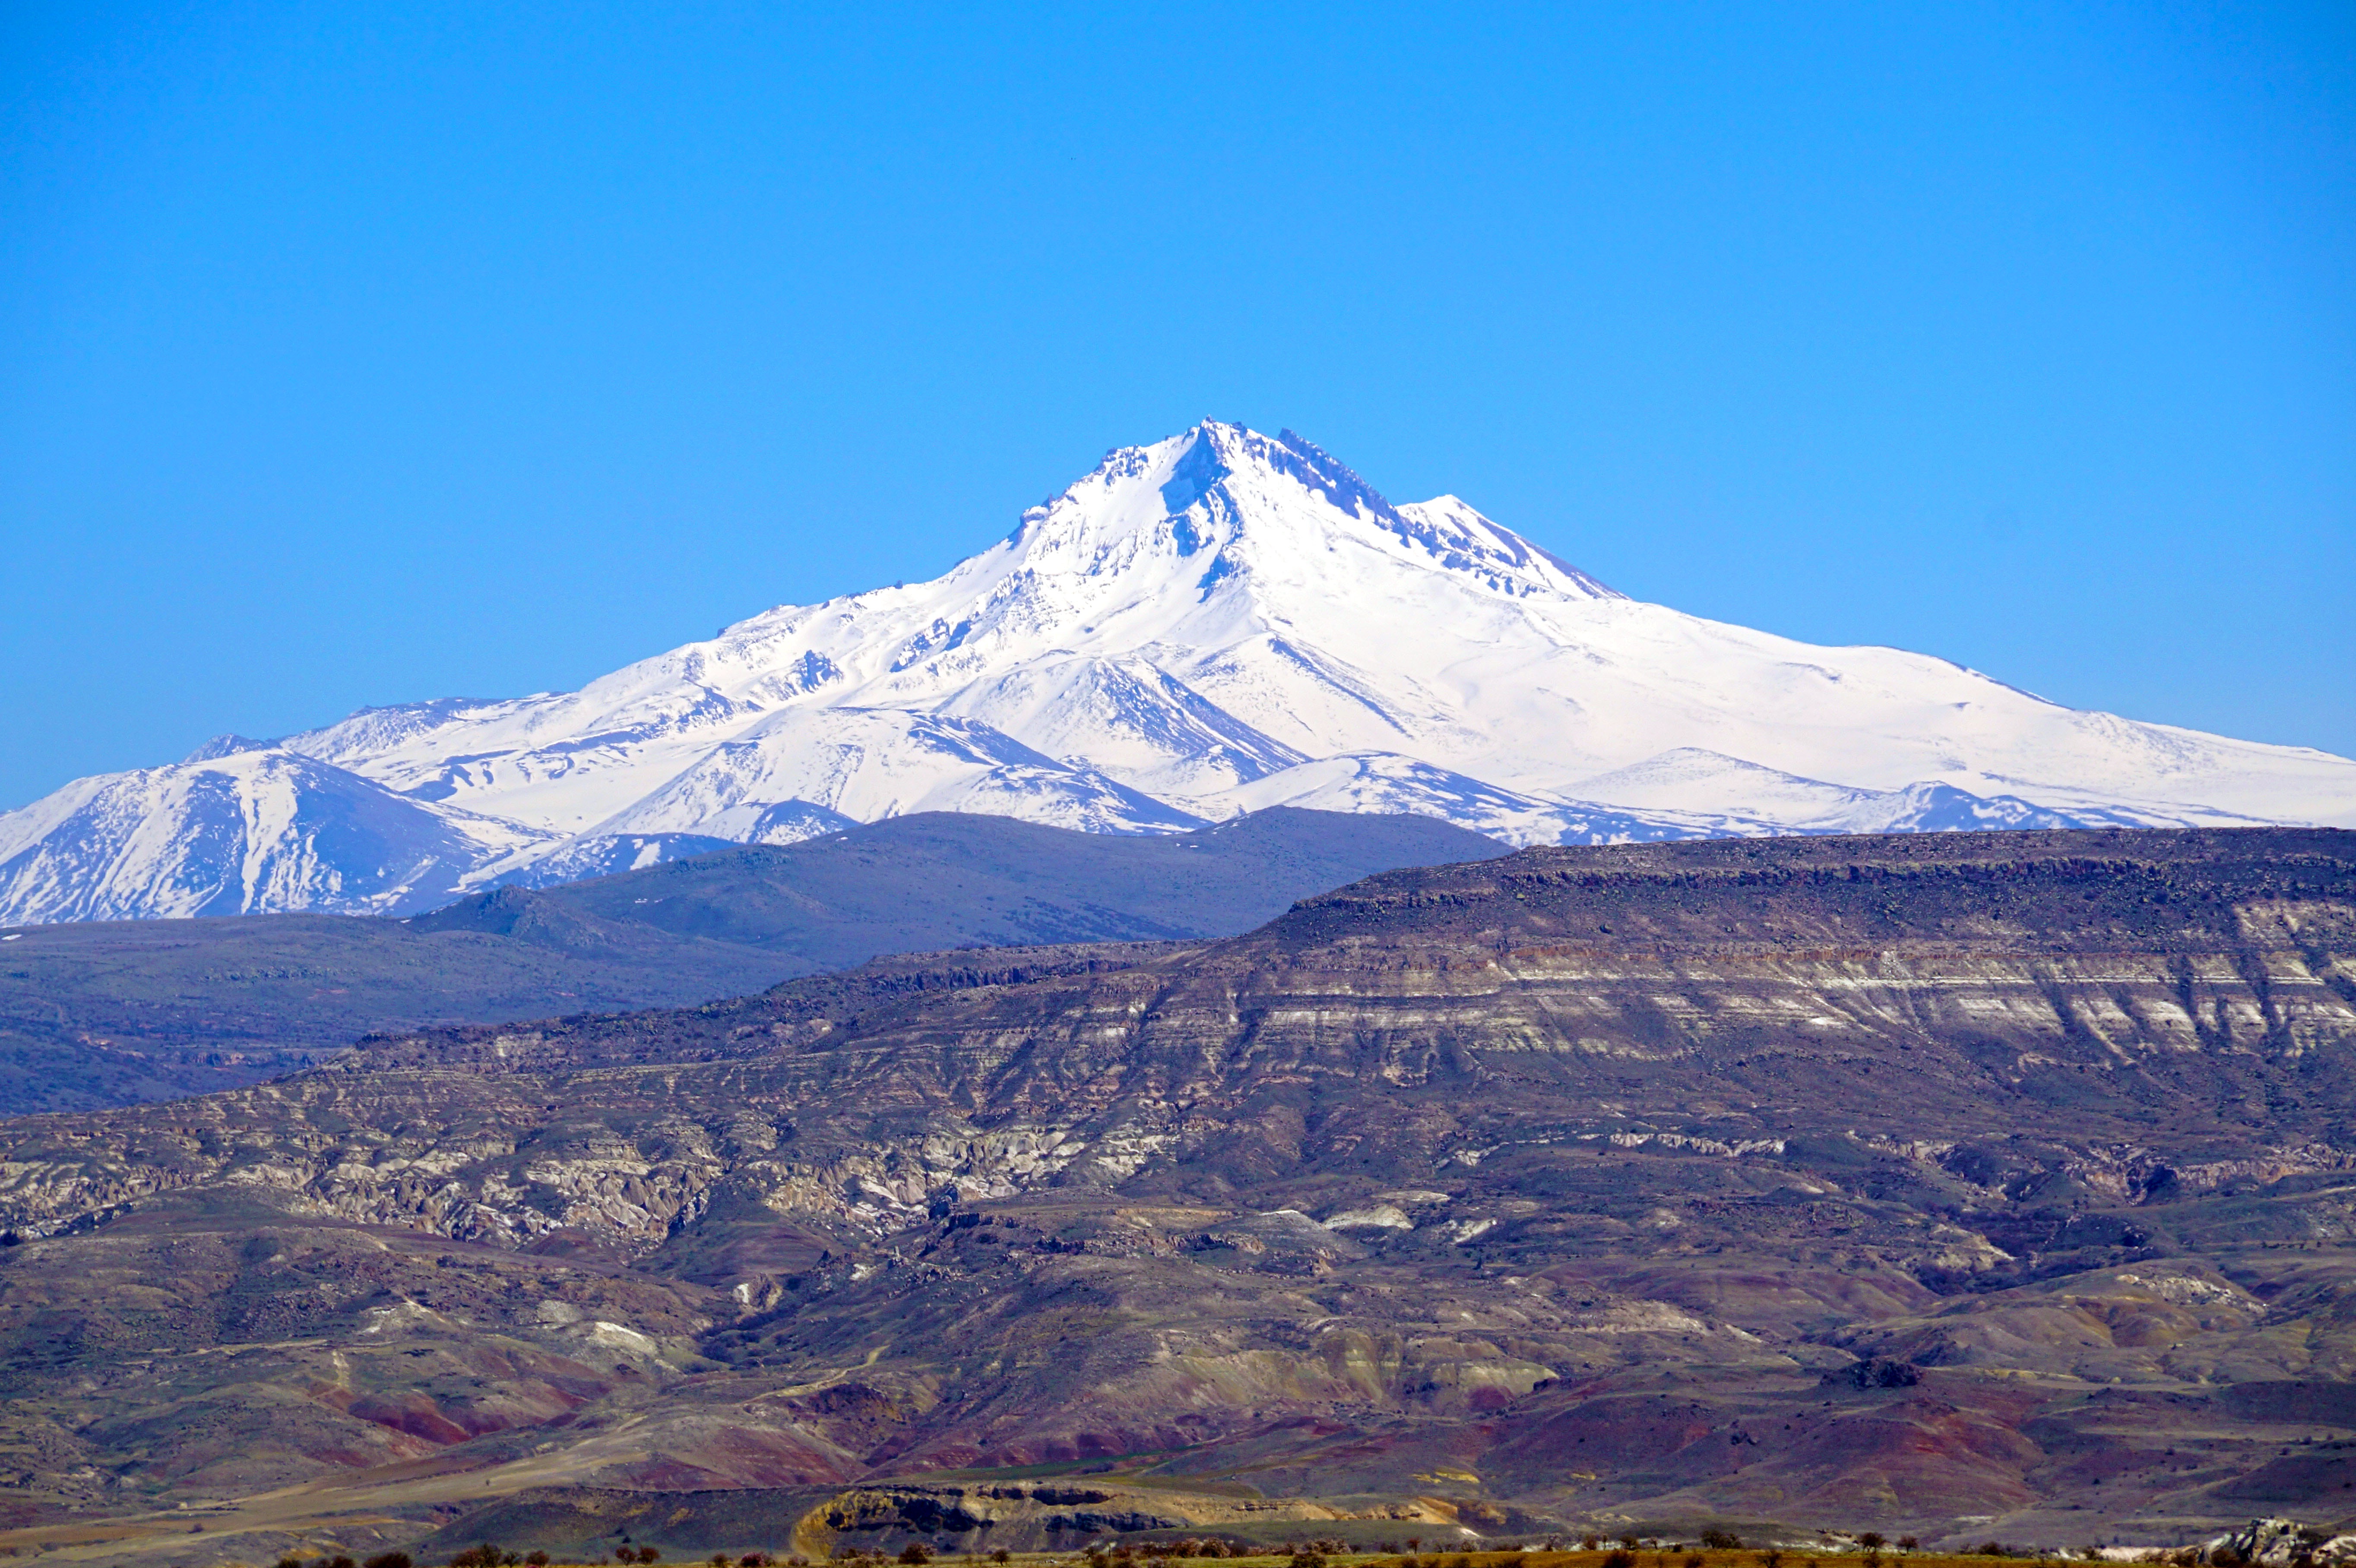
landscape, wilderness, mountain, snow, hill, mountain range, ridge, plain, summit, alps, plateau, fell, landform, stratovolcano, mountain pass, nevsehir, geographical feature, mountainous landforms, cacapdokya, mustafapasa